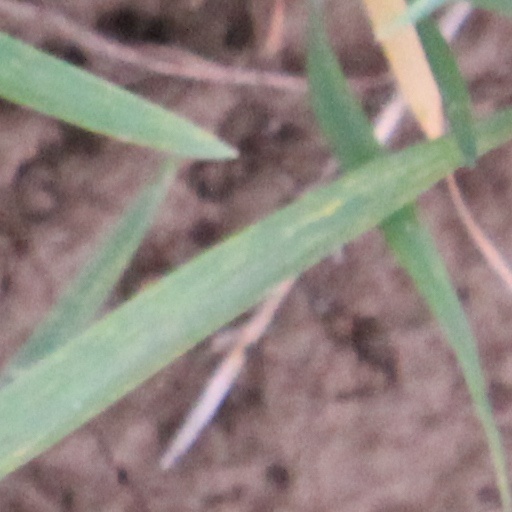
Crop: wheat